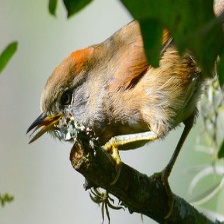
Species: AZARAS SPINETAIL
Scientific name: SYNALLAXIS AZARAE